Global spread of the printing press

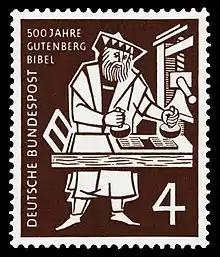
Modern stamp commemorating the Gutenberg Bible, the first major European work printed by mechanical movable type

Gutenberg's first major print work was the 42-line Bible in Latin, probably printed between 1452 and 1454 in the German city of Mainz. After Gutenberg lost a lawsuit against his investor, Johann Fust, Fust put Gutenberg's employee Peter Schöffer in charge of the print shop. Thereupon Gutenberg established a new one with the financial backing of another money lender. With Gutenberg's monopoly revoked, and the technology no longer secret, printing spread throughout Germany and beyond, diffused first by emigrating German printers, but soon also by foreign apprentices.